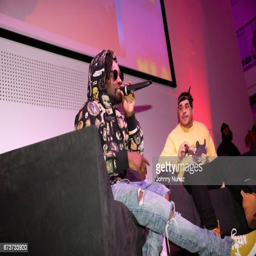
alternative hip hop artist and person speak onstage during event